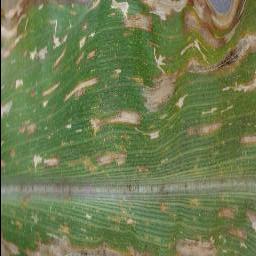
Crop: corn
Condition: (maize)_cercospora_spot_gray_spot